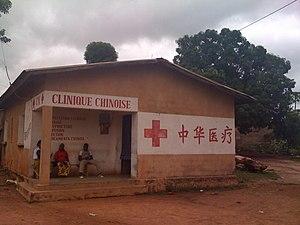
""Clinique chinoise"" sur l'artère principale de la ville de Ferkessédougou, Côte d'Ivoire"
La Santé en Côte d'Ivoire repose sur un système dont la configuration émane des traditions africaine animiste, arabe musulmane d'une part ainsi que de la médecine européenne occidentale et, plus récemment de la médecine chinoise. Ce système comprend une organisation hospitalière spécifique, diverses institutions chargées de soins ou de recherches, de prévention et d'éducation sanitaire mais également de formation de praticiens.